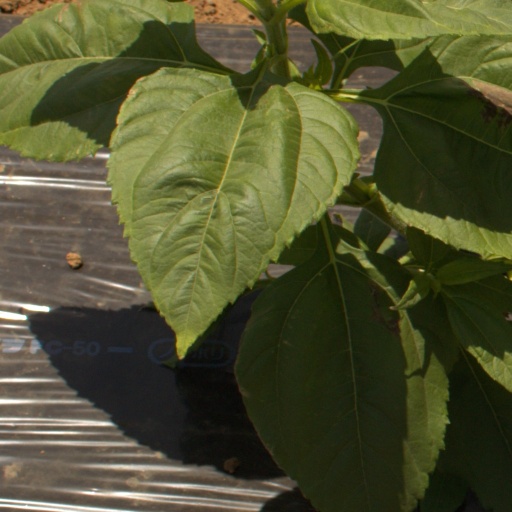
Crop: Jerusalem artichoke